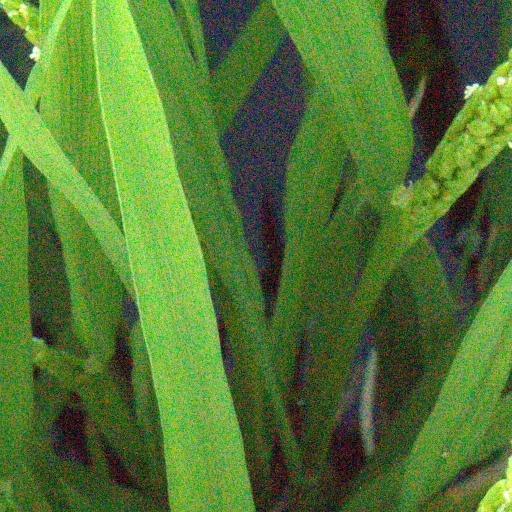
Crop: rice